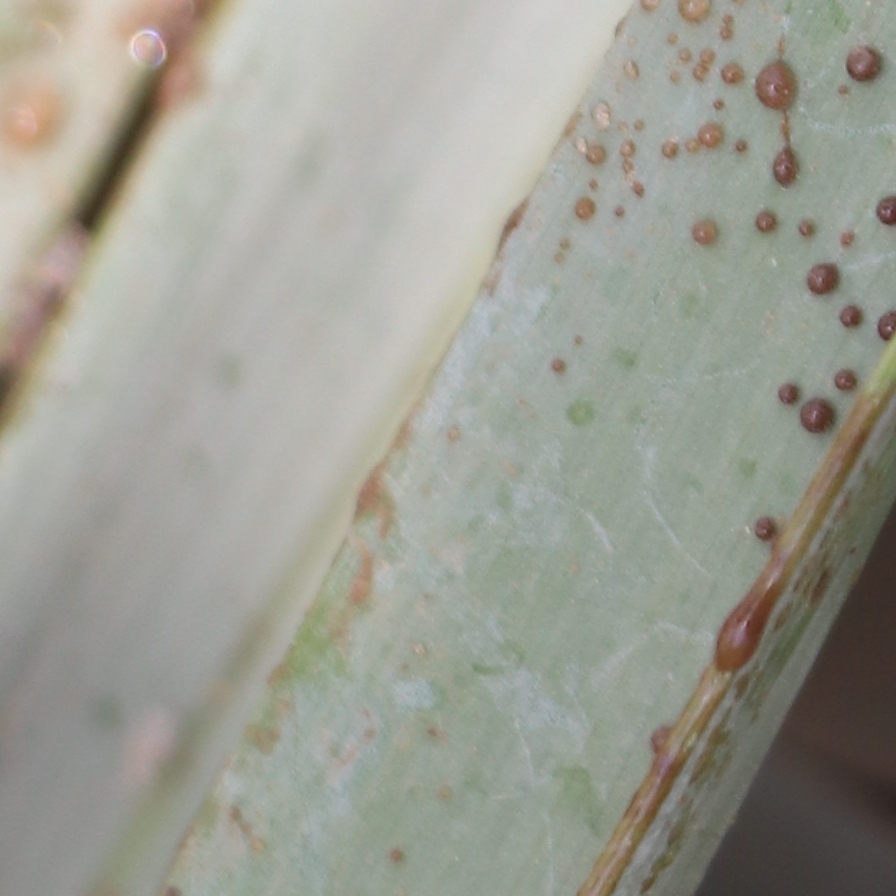
Label: Honey